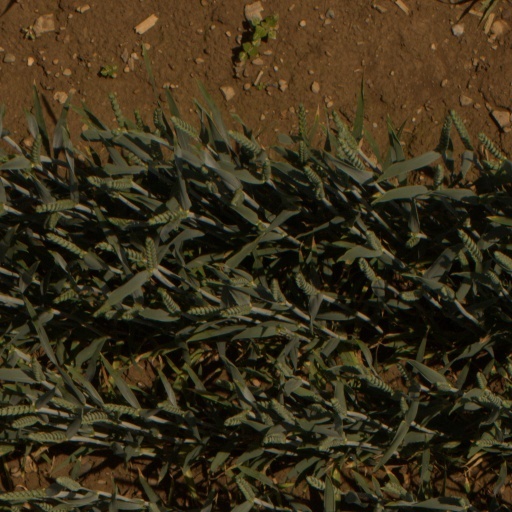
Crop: wheat